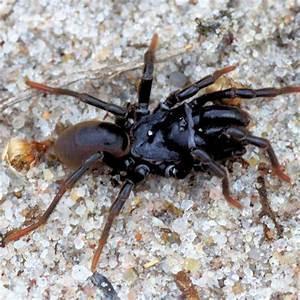
spider